Marcel Leborgne

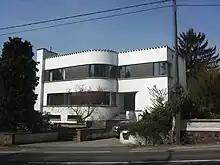
Villa Darville (Mont-sur-Marchienne)

The building called "Pianos De Heug" was built in 1933, probably in collaboration with his brother Henri. The building is almost 20 meters high and has seven levels. It makes particular use of curves that emphasize the vertical aspect – as in the case of the glass rotunda of the stairwell – and horizontal for the rounded corner of the glass roof and the balcony on each floor. These skylights, placed on the side of the adjacent street, bring sufficient light into the apartments.